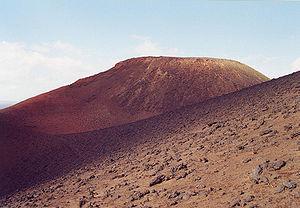
Ejecta
Les éjectas volcaniques, téphras ou pyroclastes sont les fragments de roche solide expulsés dans l’air ou dans l'eau pendant l’éruption d’un volcan. Les pyroclastes sont des fragments de roche magmatique solidifiés à un moment de l’éruption par désintégration d'un magma lorsque les gaz sont relâchés par décompression et éjectés d'un évent volcanique, ou plus fréquemment pendant son parcours aérien, ou arrachés à l’état solide par érosion des structures géologiques existant le long des conduites éruptives. Le terme téphra est utilisé comme synonyme, bien que généralement utilisé seulement pour les cendres. Il peut s'agir de pyroclastes juvéniles, accessoires ou accidentels. Les pyroclastes sont les particules volcanoclastiques les plus communes. Lorsque ces traînées sont disposées de manière radiale autour d'un cratère d'impact, elles sont appelées structure rayonnée.